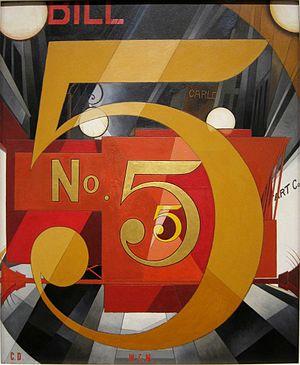
The Figure 5 in gold in The Metropolitan Museum of Art, New York City.
Charles Demuth est un peintre et photographe américain.